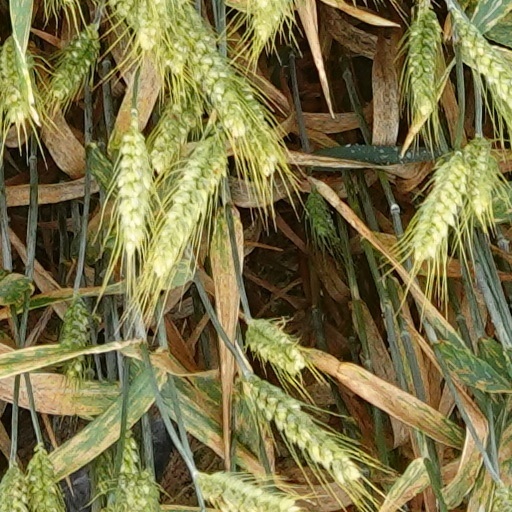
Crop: wheat